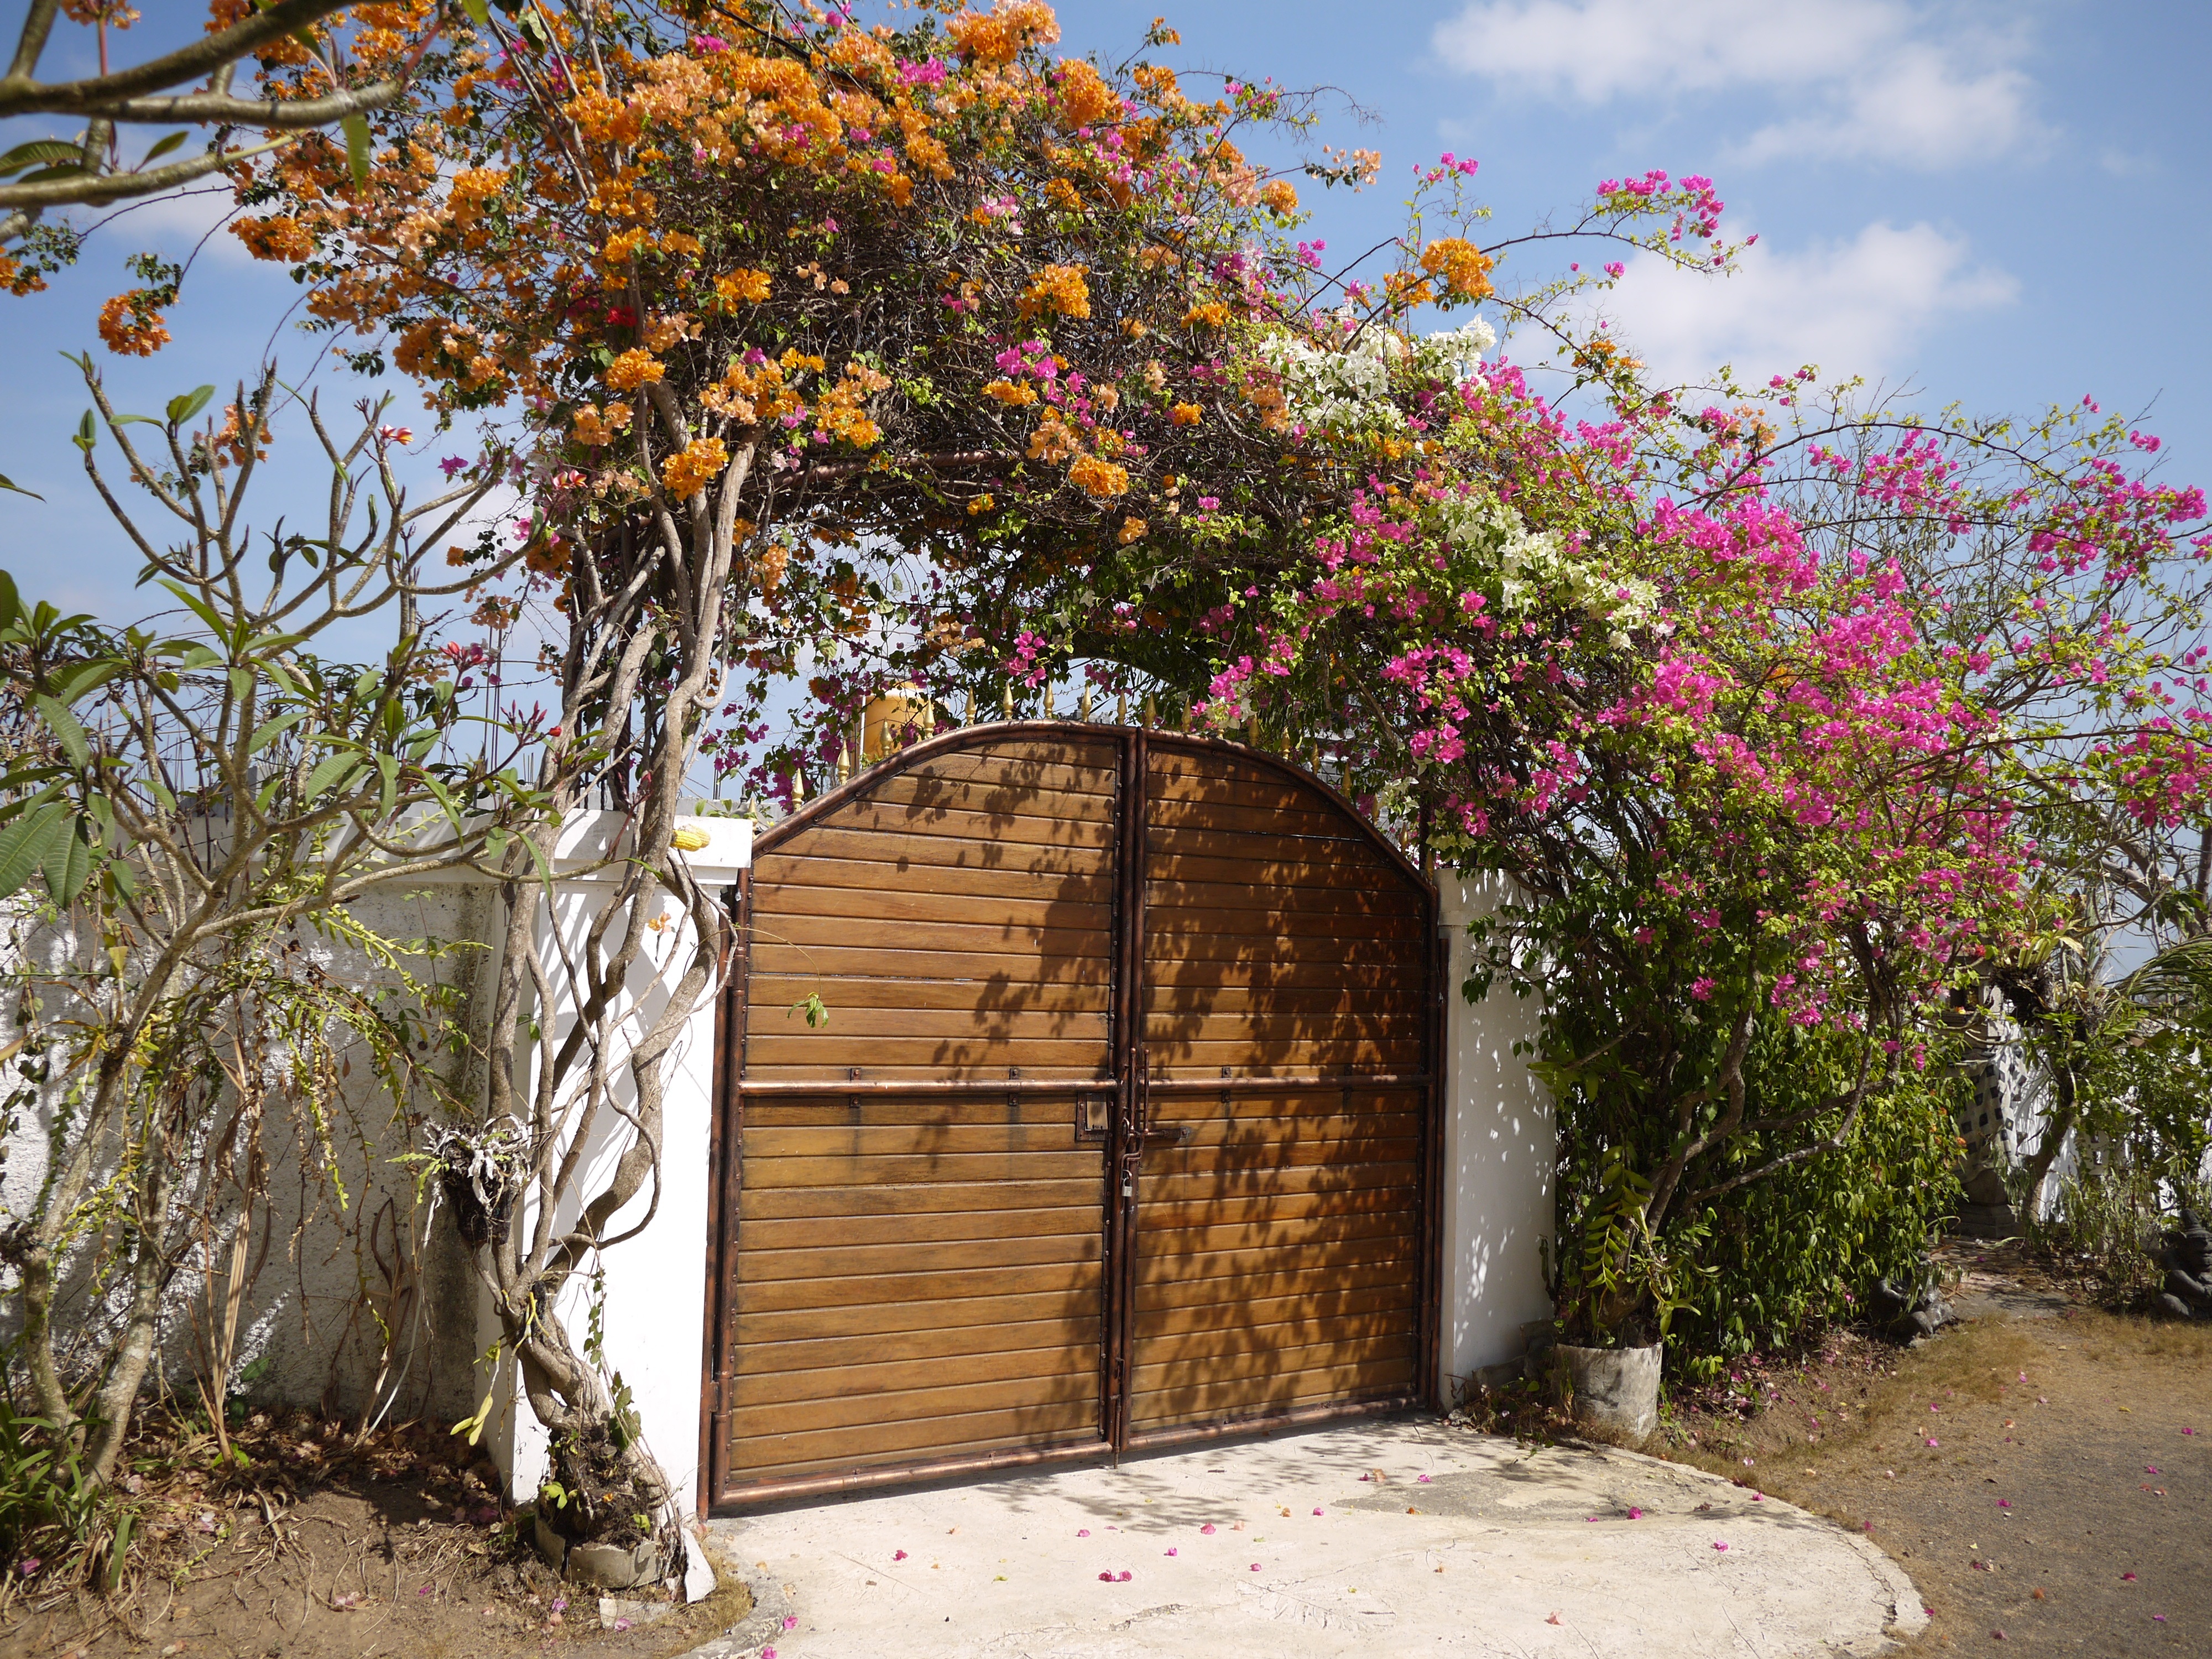
tree, plant, flower, home, village, arch, cottage, property, gate, bougainvillea, estate